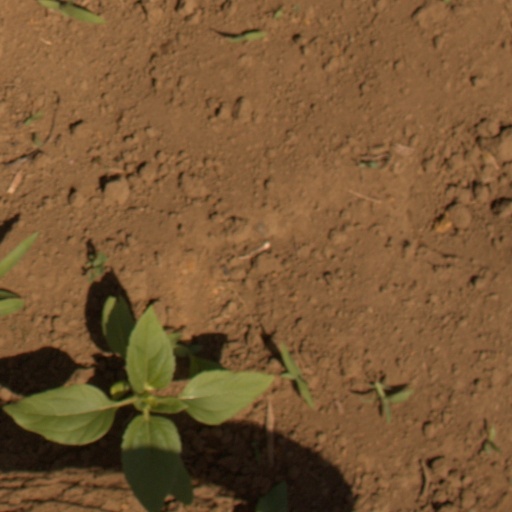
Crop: Jerusalem artichoke